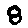
Label: 8